Los Angeles International Airport

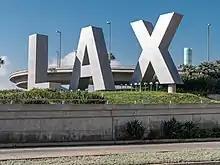
LAX sign as seen near the entrance of the airport

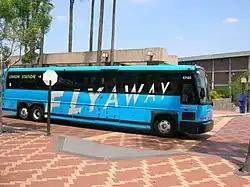
Flyaway bus at Los Angeles Union Station

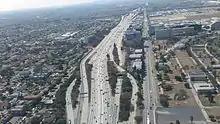
The 405 freeway near LAX

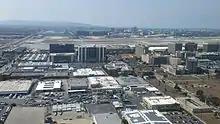
Hotels next to LAX

In the secure area of the airport, tunnels or above-ground connectors link all the terminals except for the regional terminal.